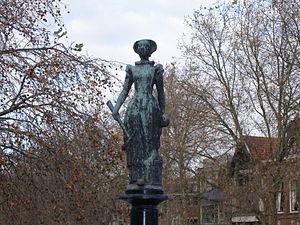
Catharina van Leemput dite Trijn van Leemput est une héroïne néerlandaise de la Guerre de Quatre-Vingts ans contre l'Espagne. D'après la légende locale à Utrecht, elle mène un groupe important de femmes, le 2 mai 1577, au château de Vredenburg et donne le signal du début de la destruction de ce château.